Master of the Saint Bartholomew Altarpiece

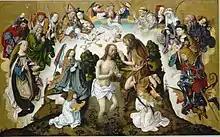
"Baptism of Christ", National Gallery of Art

A number of influences, mainly Netherlandish, have been traced in the Master's paintings. These include Dirck Bouts and Rogier van der Weyden, whose influence may be seen in the Munich "Madonna and Child with Saint Anne". Stylistically, the Master's paintings are characterized by their use of bright, enamel-like colors and an affinity to the International Gothic style of painting.